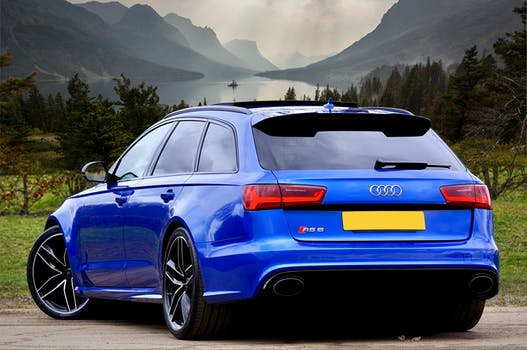
Label: No Watermark